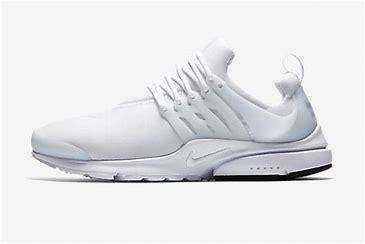
Brand: Nike
Model: Air Presto Essential